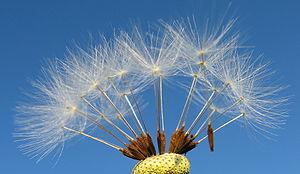
Taraxacum officinale Galego: Mexacán Hornjoserbsce: Mlóč Italiano: Taraxacum officinale 日本語: セイヨウタンポポ 한국어: 서양민들레 Lietuvių: Paprastoji kiaulpienė Polski: Mniszek lekarski Русский: Одуванчик лекарственный Українська: Кульбаба лікарська